Laravale, Queensland

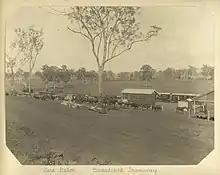
Lara station on the Beaudesert Tramway

Errisvale Provisional School opened on 22 February 1900. In 1907 it was renamed Laravale Provisional School. On 1 January 1909 it became Laravale State School. The school was mothballed on 31 December 2007 and then closed on 31 December 2010. The school was located at 73-77 Christmas Creek Road.